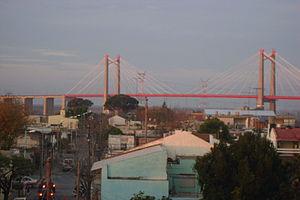
Zárate est une ville de la province de Buenos Aires, en Argentine, et le chef-lieu du partido de Zárate. Elle est située sur la rive droite du Río Paraná. Depuis Buenos Aires, on peut y accéder par la route nationale 9 ou la route nationale 12.